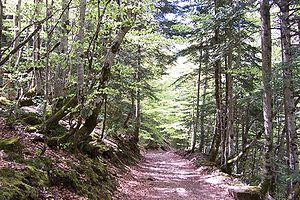
Le parc national d'Ordesa et du Mont-Perdu est un parc naturel situé dans la partie pyrénéenne de la province de Huesca, communauté autonome d'Aragon, en Espagne. Le parc et sa zone périphérique s'étendent sur les communes de Torla, Broto, Fanlo, Tella-Sin, Puértolas et Bielsa.
Dans les massifs montagneux des régions tempérées, l'étage montagnard est le deuxième étage de végétation qui se rencontre lors de la montée en altitude. Il est généralement compris entre ~500 m et ~1500 m d'altitude. Il est situé au-dessus de l'étage collinéen et au-dessous de l'étage subalpin.
Louis de Froidour, seigneur de Cerizy, est né à la Fère en Picardie dans l'Aisne, vers 1625.